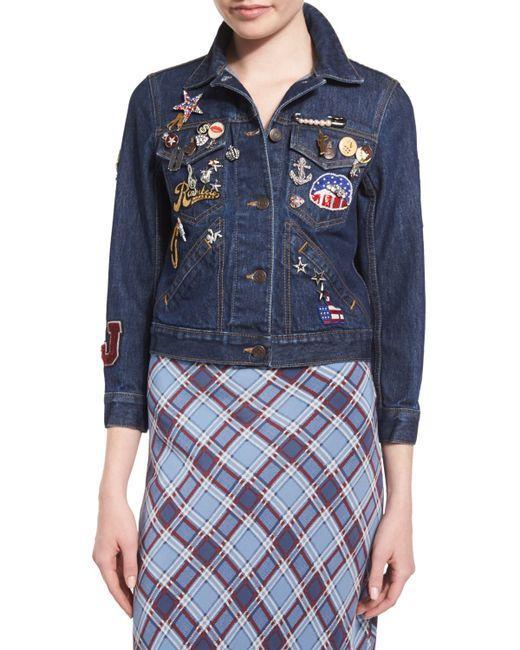
Jeansjacke Kurzlänge in Blau